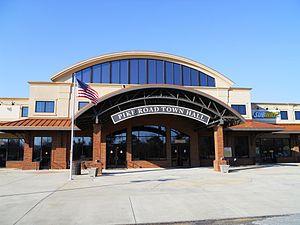
Pike Road est une municipalité américaine située dans le comté de Montgomery en Alabama.